Cynthia Morgan St. John

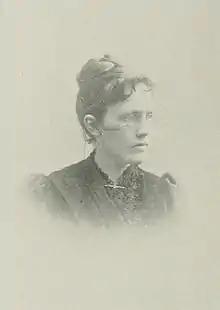
"A Woman of the Century"

Cynthia Morgan St. John (Morgan; October 11, 1852 – August 10, 1919) was an American Wordsworthian, book collector, and author. In her day, she owned the largest and most valuable Wordsworth library in the U.S. she was engaged in collecting books for 40 years.